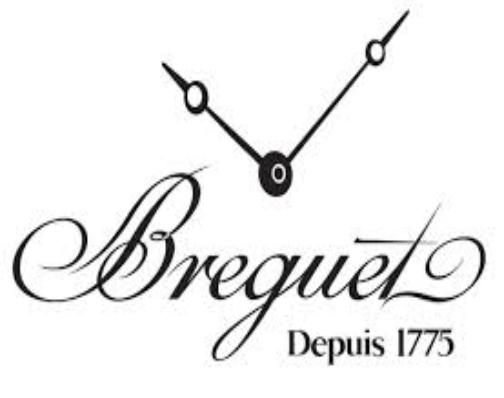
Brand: Breguet
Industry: Electronic